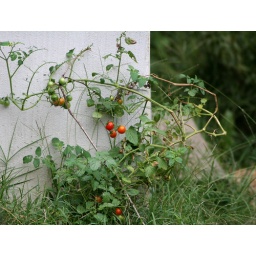
This cherry tomato plant grew next to my garage . I love the contrast of the red against everything else.